Princess Pauline, Duchess of Sagan

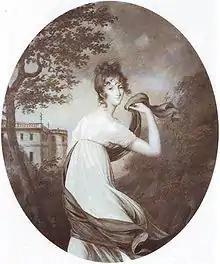
Princess Pauline, 1802

Luise "Pauline" Maria Biron, Princess of Courland, Duchess of Sagan (19 February 1782 – 8 January 1845) was the Duchess Regnant of Sagan between 1838 and 1845. She was Princess consort of Hohenzollern-Hechingen by marriage to Friedrich Hermann Otto, Prince of Hohenzollern-Hechingen.